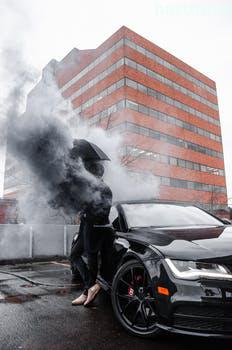
Label: Watermark